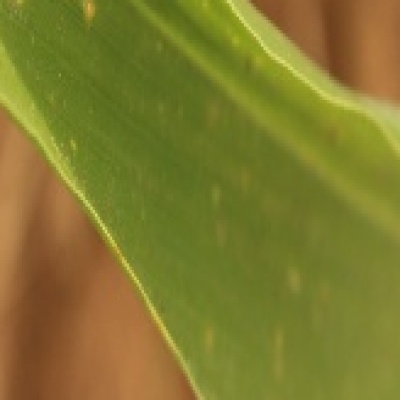
Label: Corn_(Maize)___Leaf_Spot